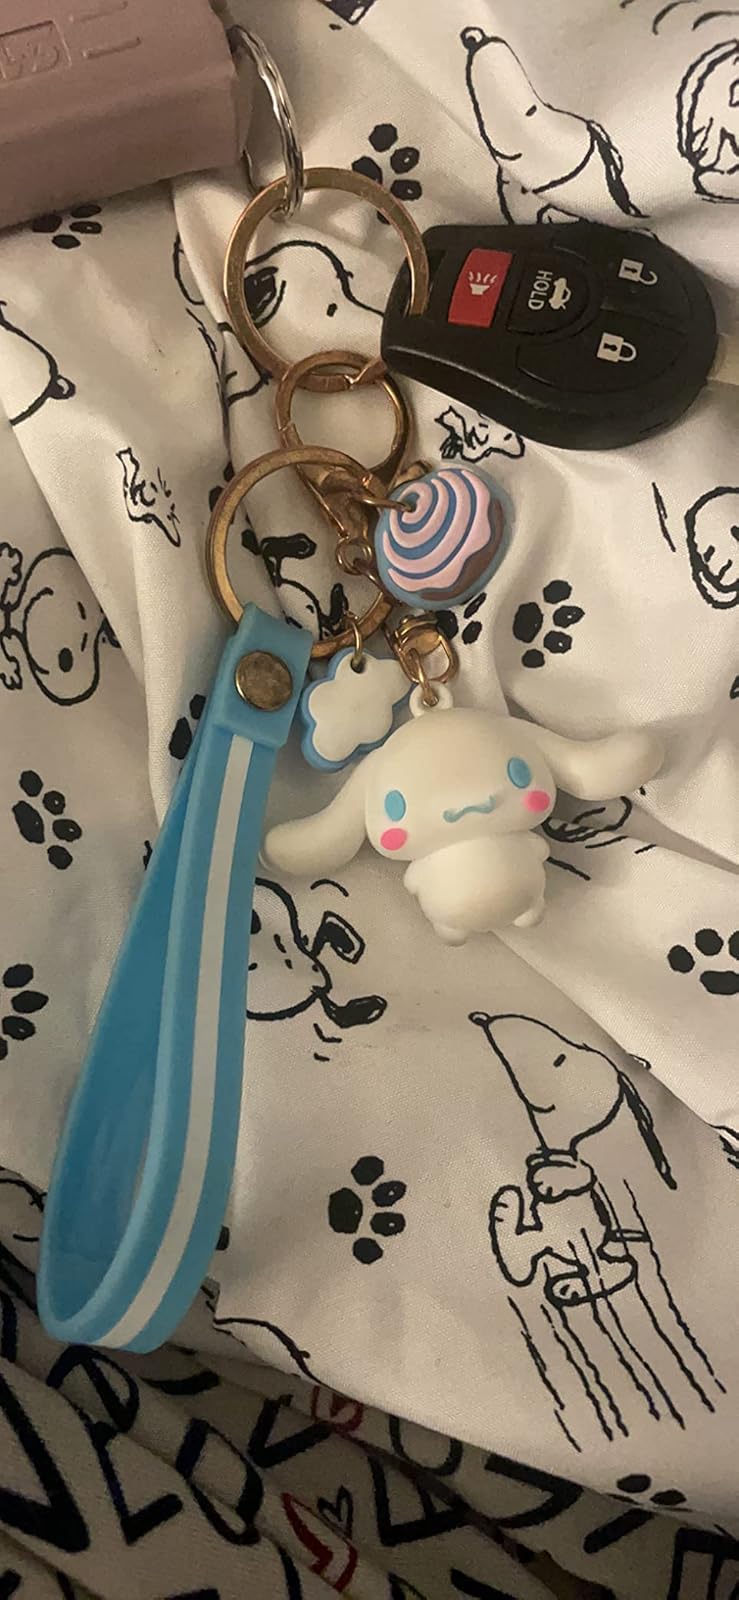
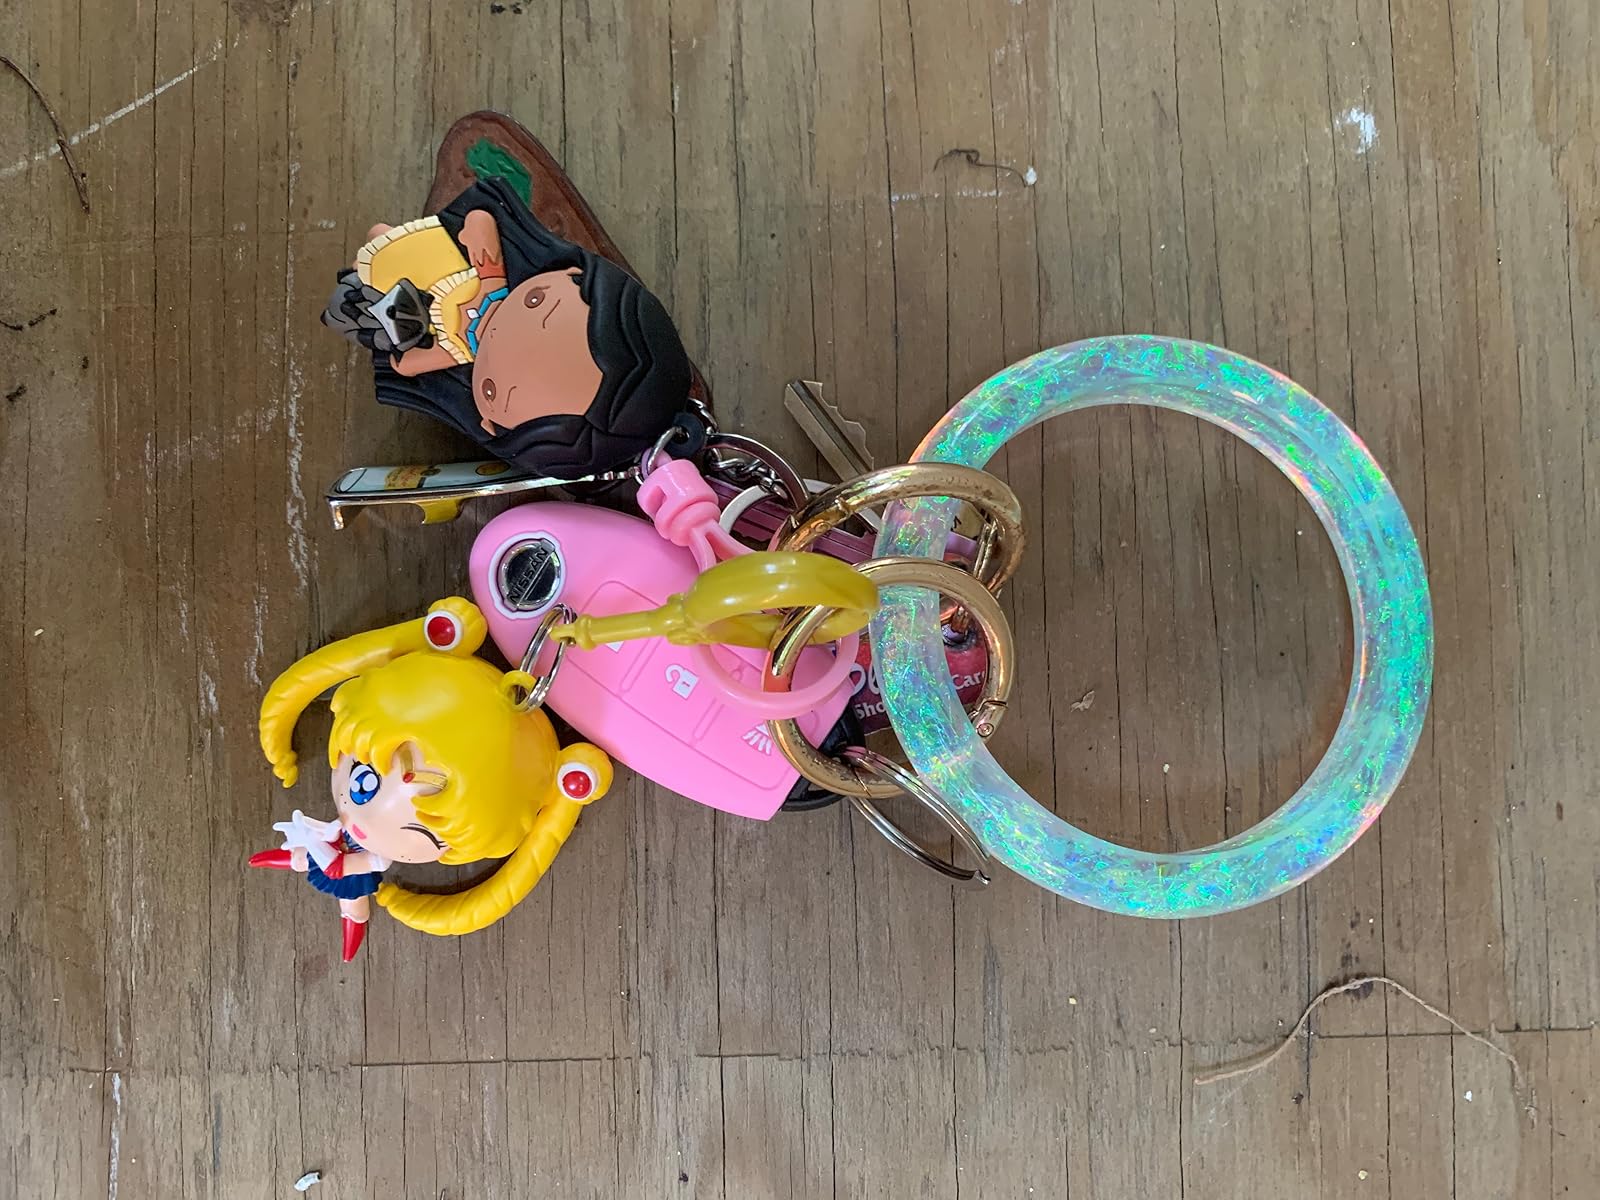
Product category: accessories_keychain
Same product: no